Ethnic villages of China

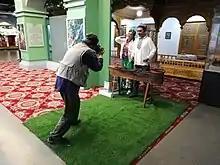
"Ethnic Minorities Exhibit" at the Xinjiang Uyghur Autonomous Region Museum in Ürümqi

Government intervention in development is not limited to education or local autonomy. The Chinese Government is largely responsible for the planning and promotion of tourism. Tourism in rural China's ethnic villages has long been a staple of development; especially important to attracting tourists is an area's natural landscape and cultural heritage. Ethnic tourism blends the ideals of Chinese nationalism with ethnic diversity. As part of the 11th Five Year Plan beginning in 2006, the Chinese Government declared that developing rural tourism would contribute to building a "New Socialist Countryside". Although rural tourism was not a new idea, the national delegation of 2006 as the year of "China Rural Tourism" was a way for the government to appropriate the growing tourism trends in China, and define the contribution of rural China to modernisation. Often, the ethnic and rural traits of villages are played up in order to build better tourism infrastructure and cater to urban views about modernity. Tourism authorities have been encouraged to produce development plans that rely on exotic cultural images based on the stereotypes charming countryside dwellers. These strategies include performing entertaining traditional songs and dances, using colourful images on postcards and trinkets, beautifying local architecture, and using signage to attract drivers from the highway. To enhance a destination's appeal, government may seize control over determining the role of ethnic minorities in marketing and development.